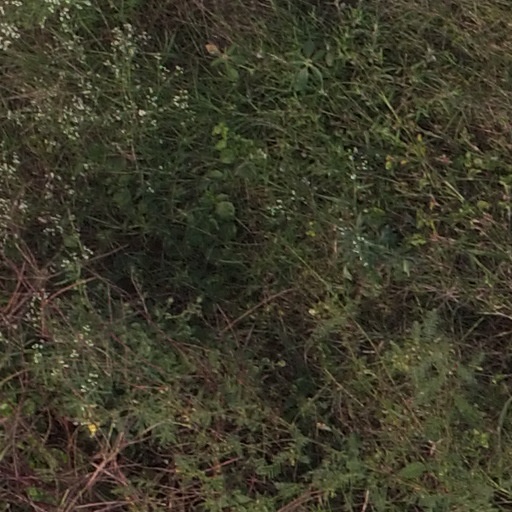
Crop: maize; corn